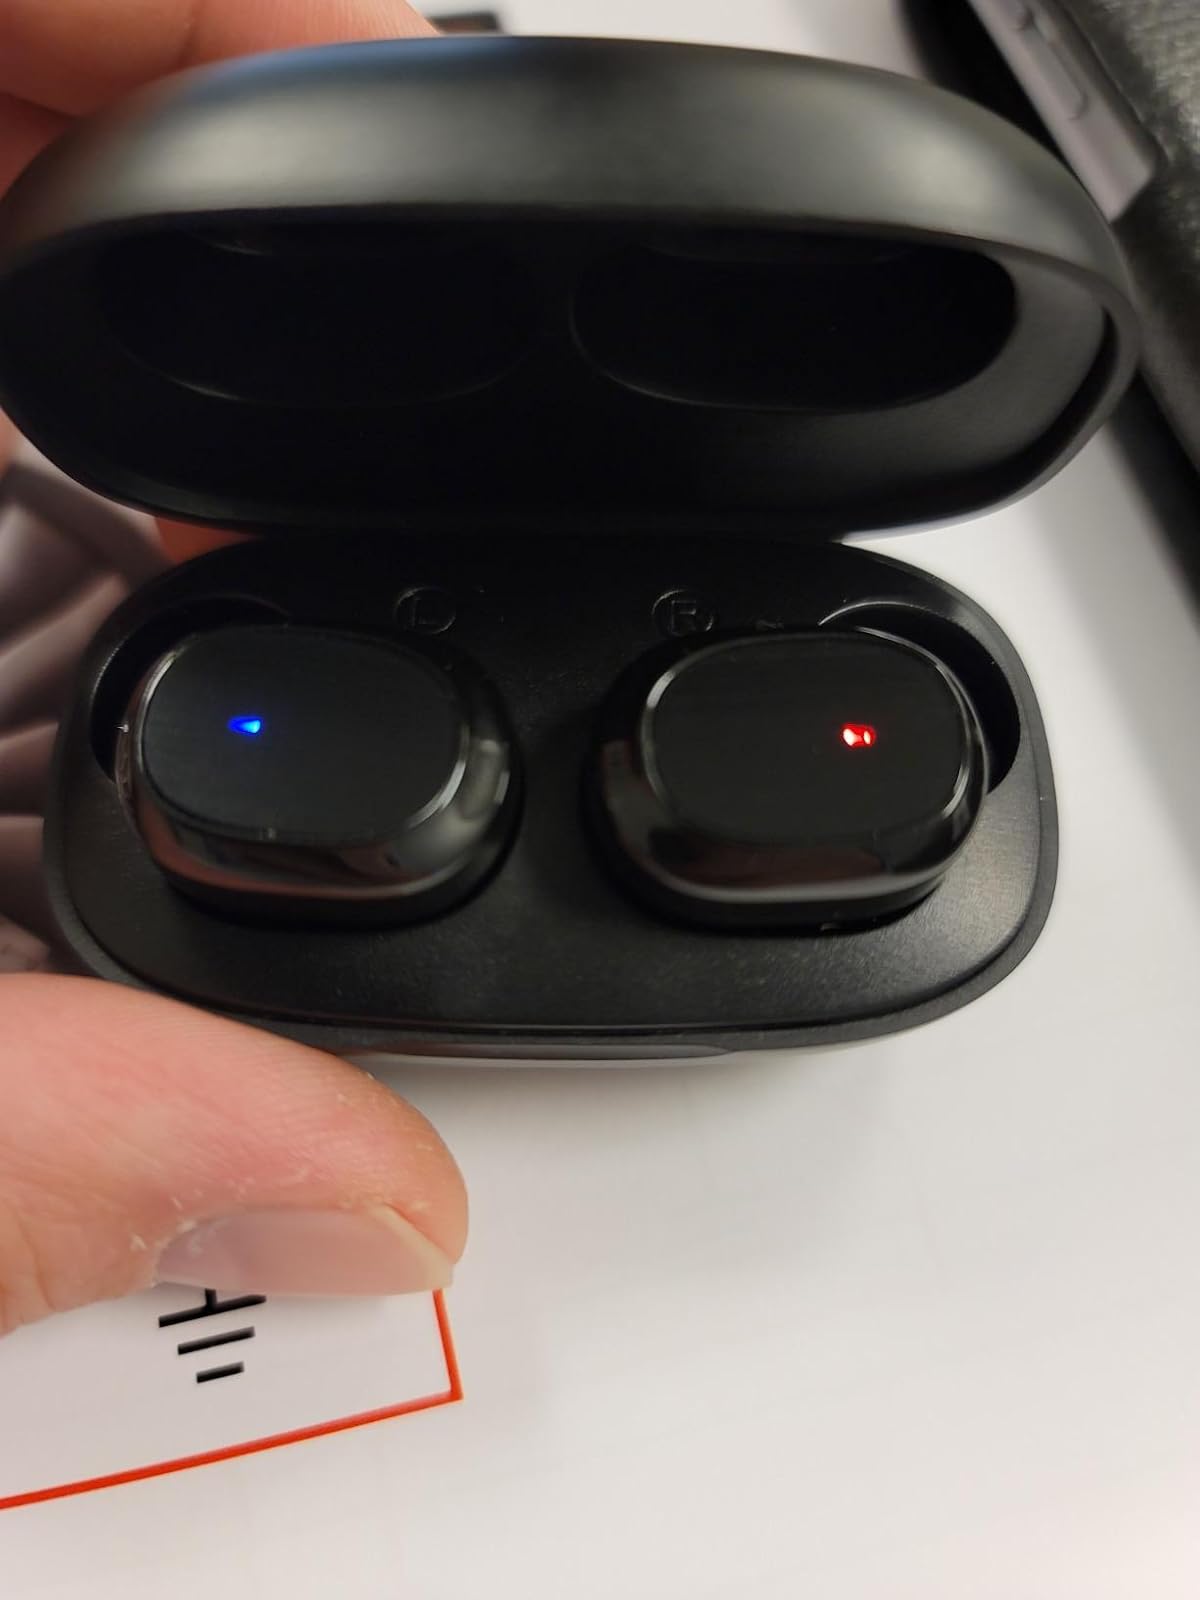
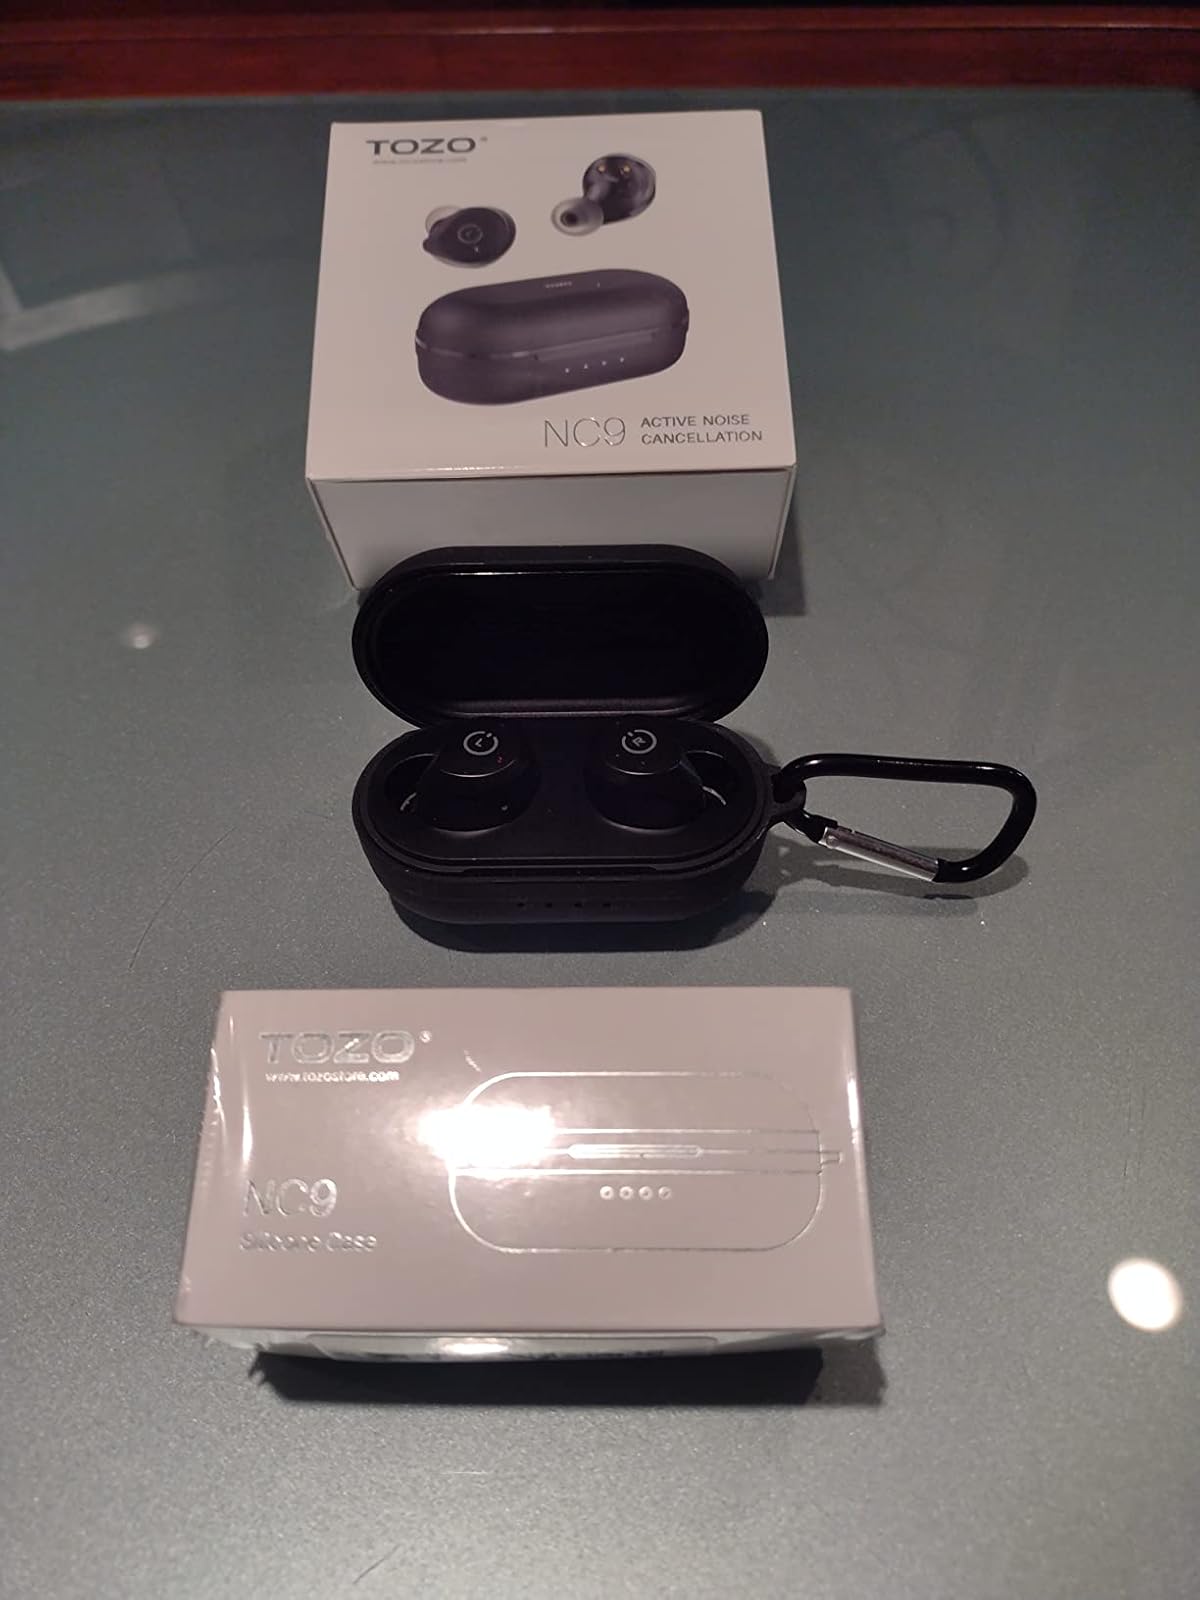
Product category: earbuds
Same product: no